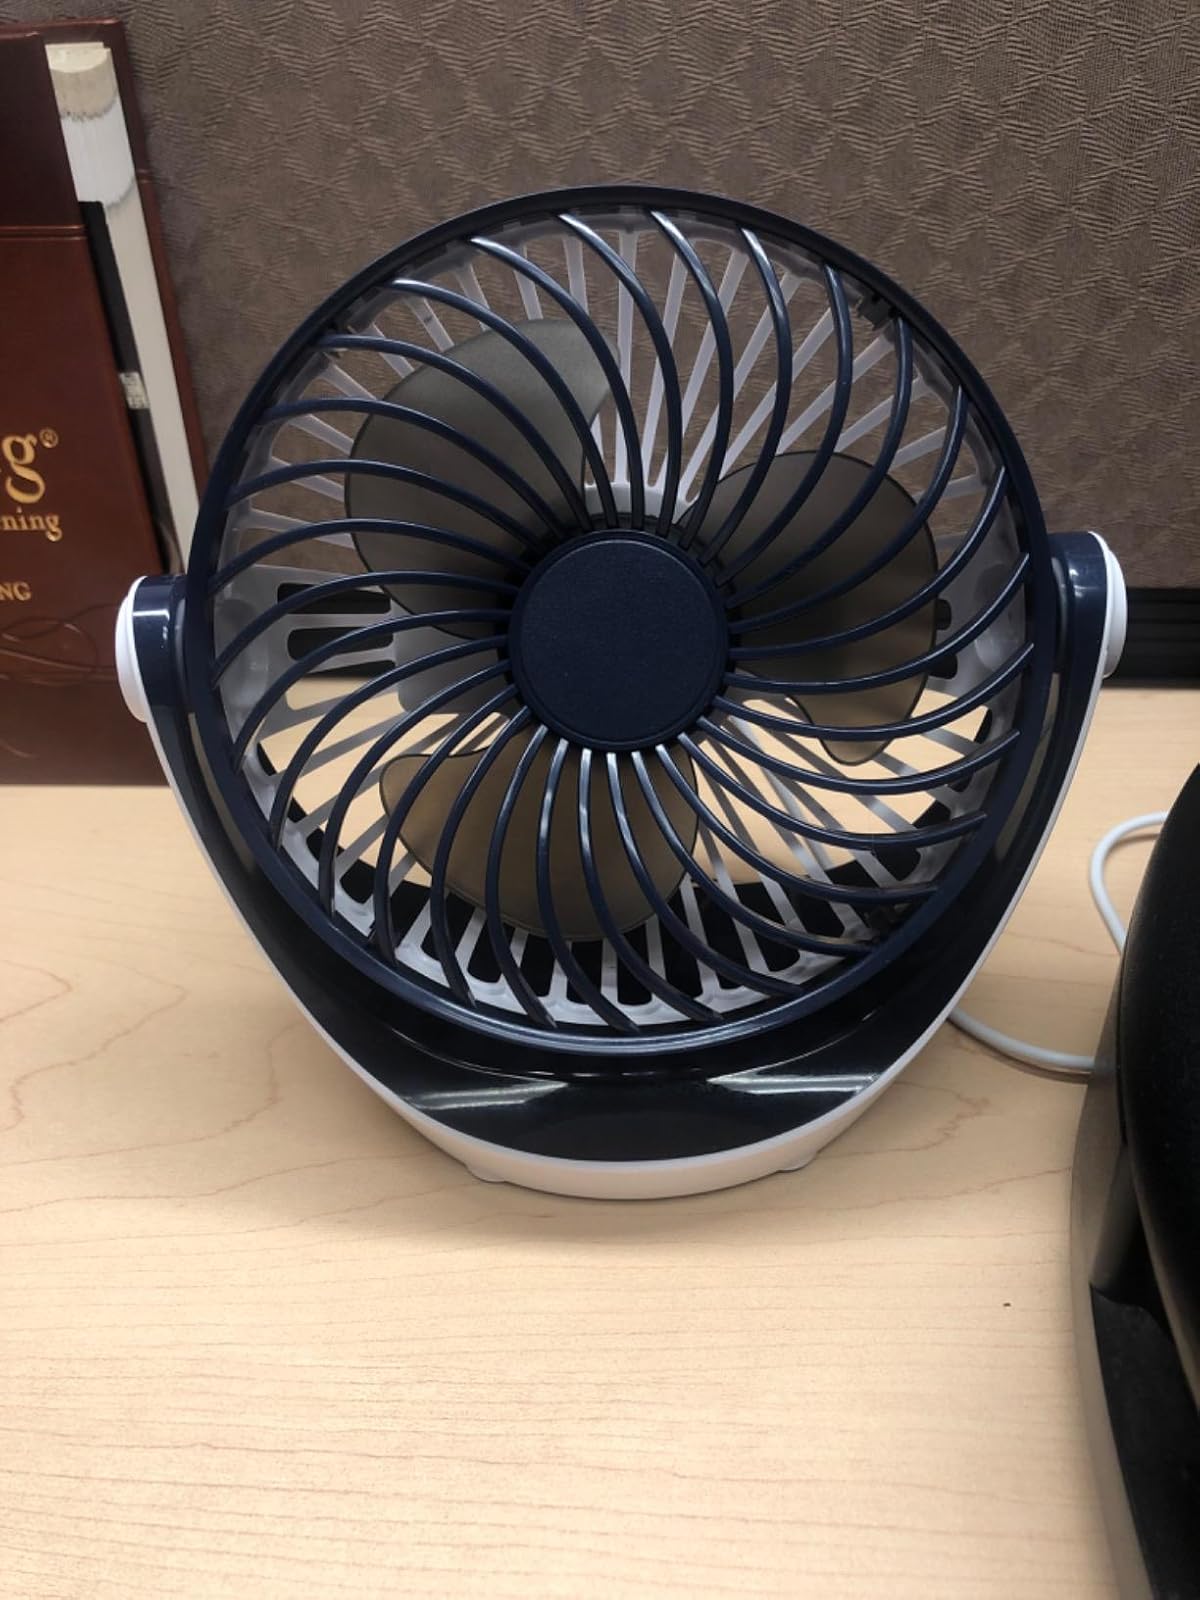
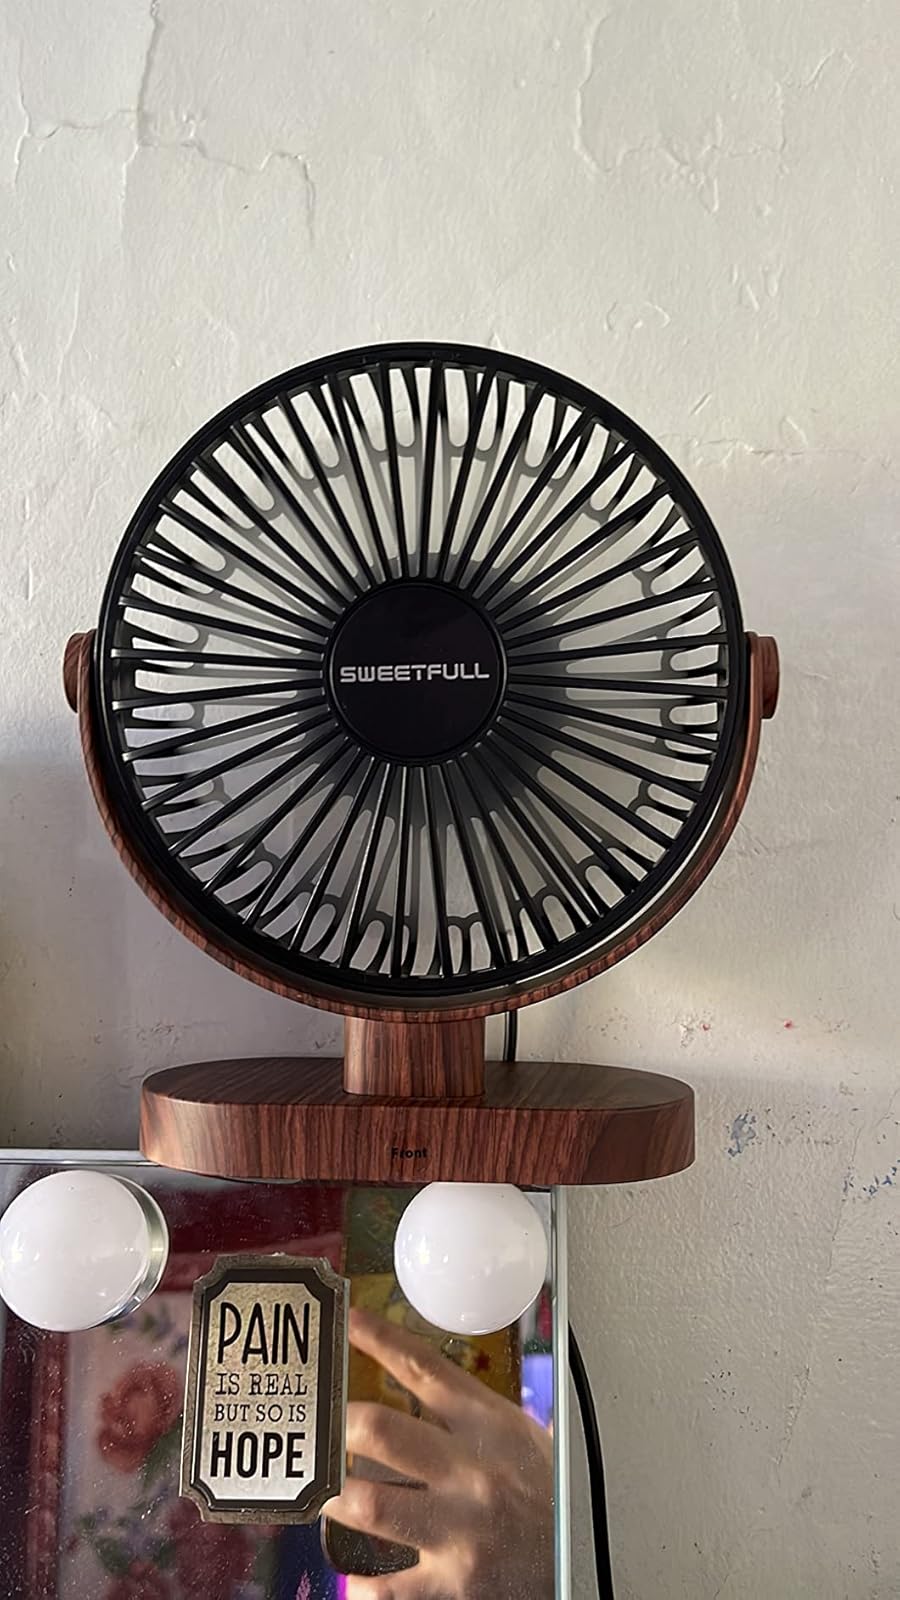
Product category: fan
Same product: no